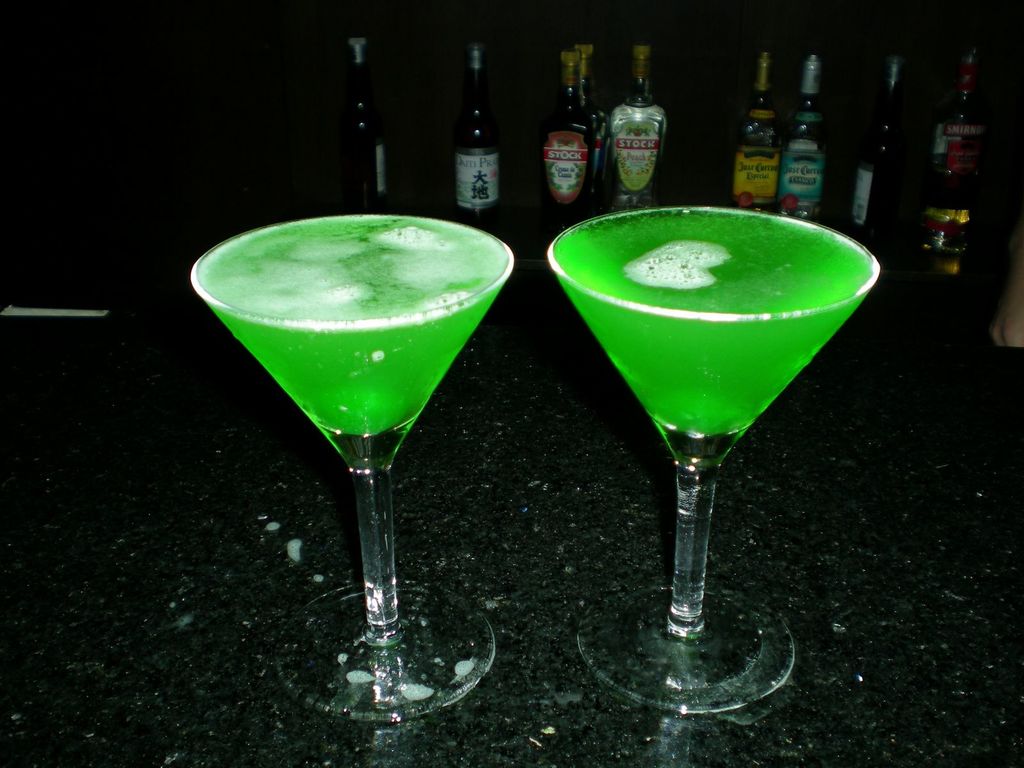
Label: others